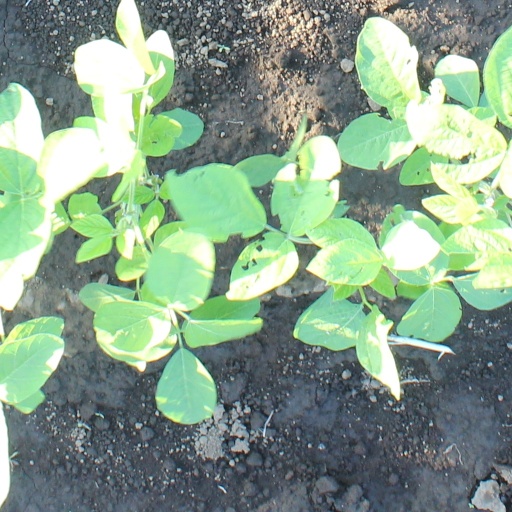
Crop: soybean